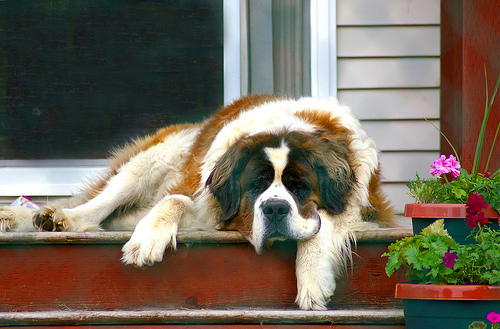
Animal: dog
Breed: saint bernard